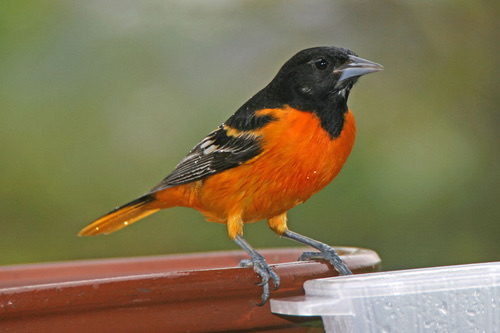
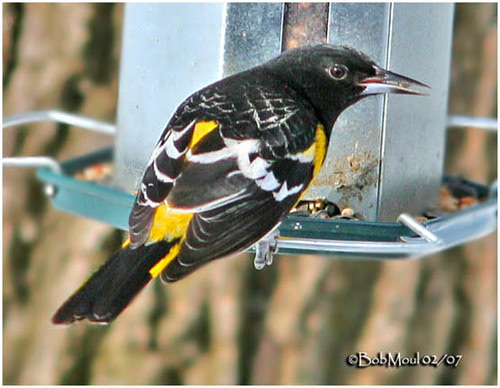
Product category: misc
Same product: yes